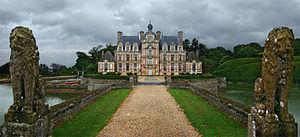
Château de Beaumesnil, Eure, Normandie, France.
Le château de Beaumesnil est situé dans la commune de Beaumesnil, département de l’Eure, en Normandie.